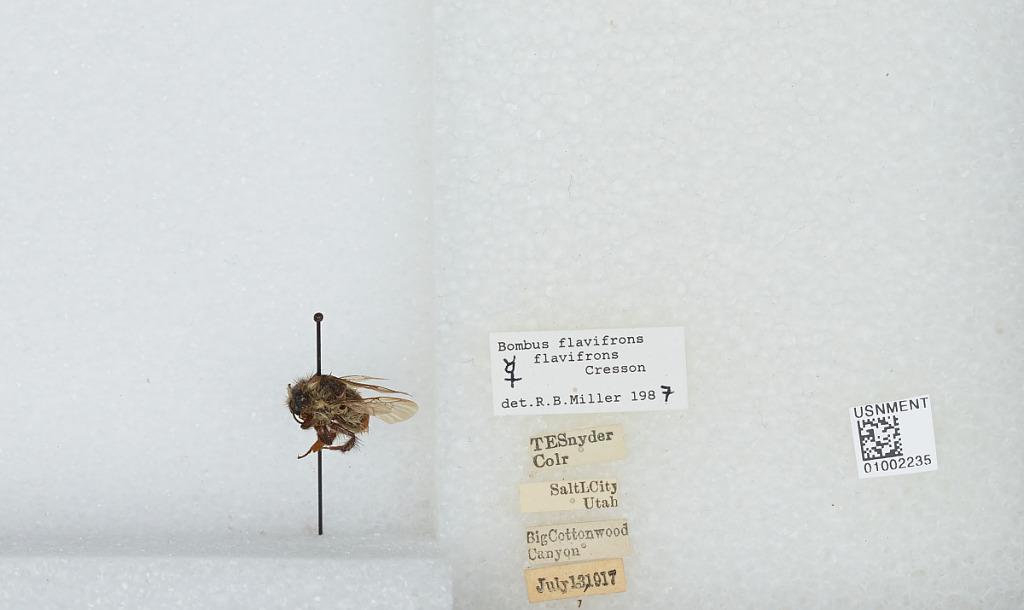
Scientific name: Bombus (Pyrobombus) flavifrons Cresson
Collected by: T. Snyder
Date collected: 1917-7-13
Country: United States
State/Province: Utah
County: Salt Lake
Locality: Big Cottonwood Canyon, Salt Lake City
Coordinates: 40.6411, -111.689
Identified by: Miller, R. B.